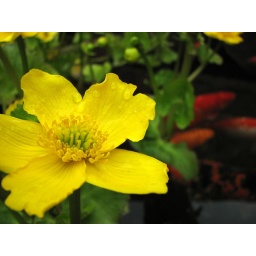
buttercup-like flowers in the water gardens of the rental house